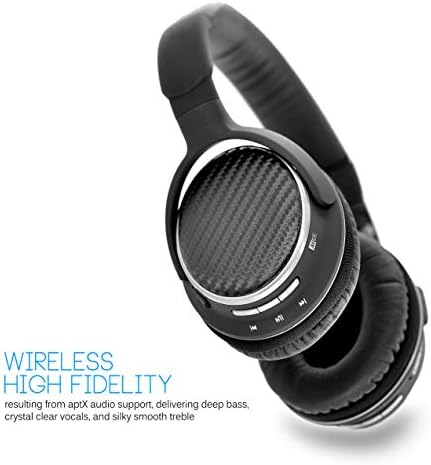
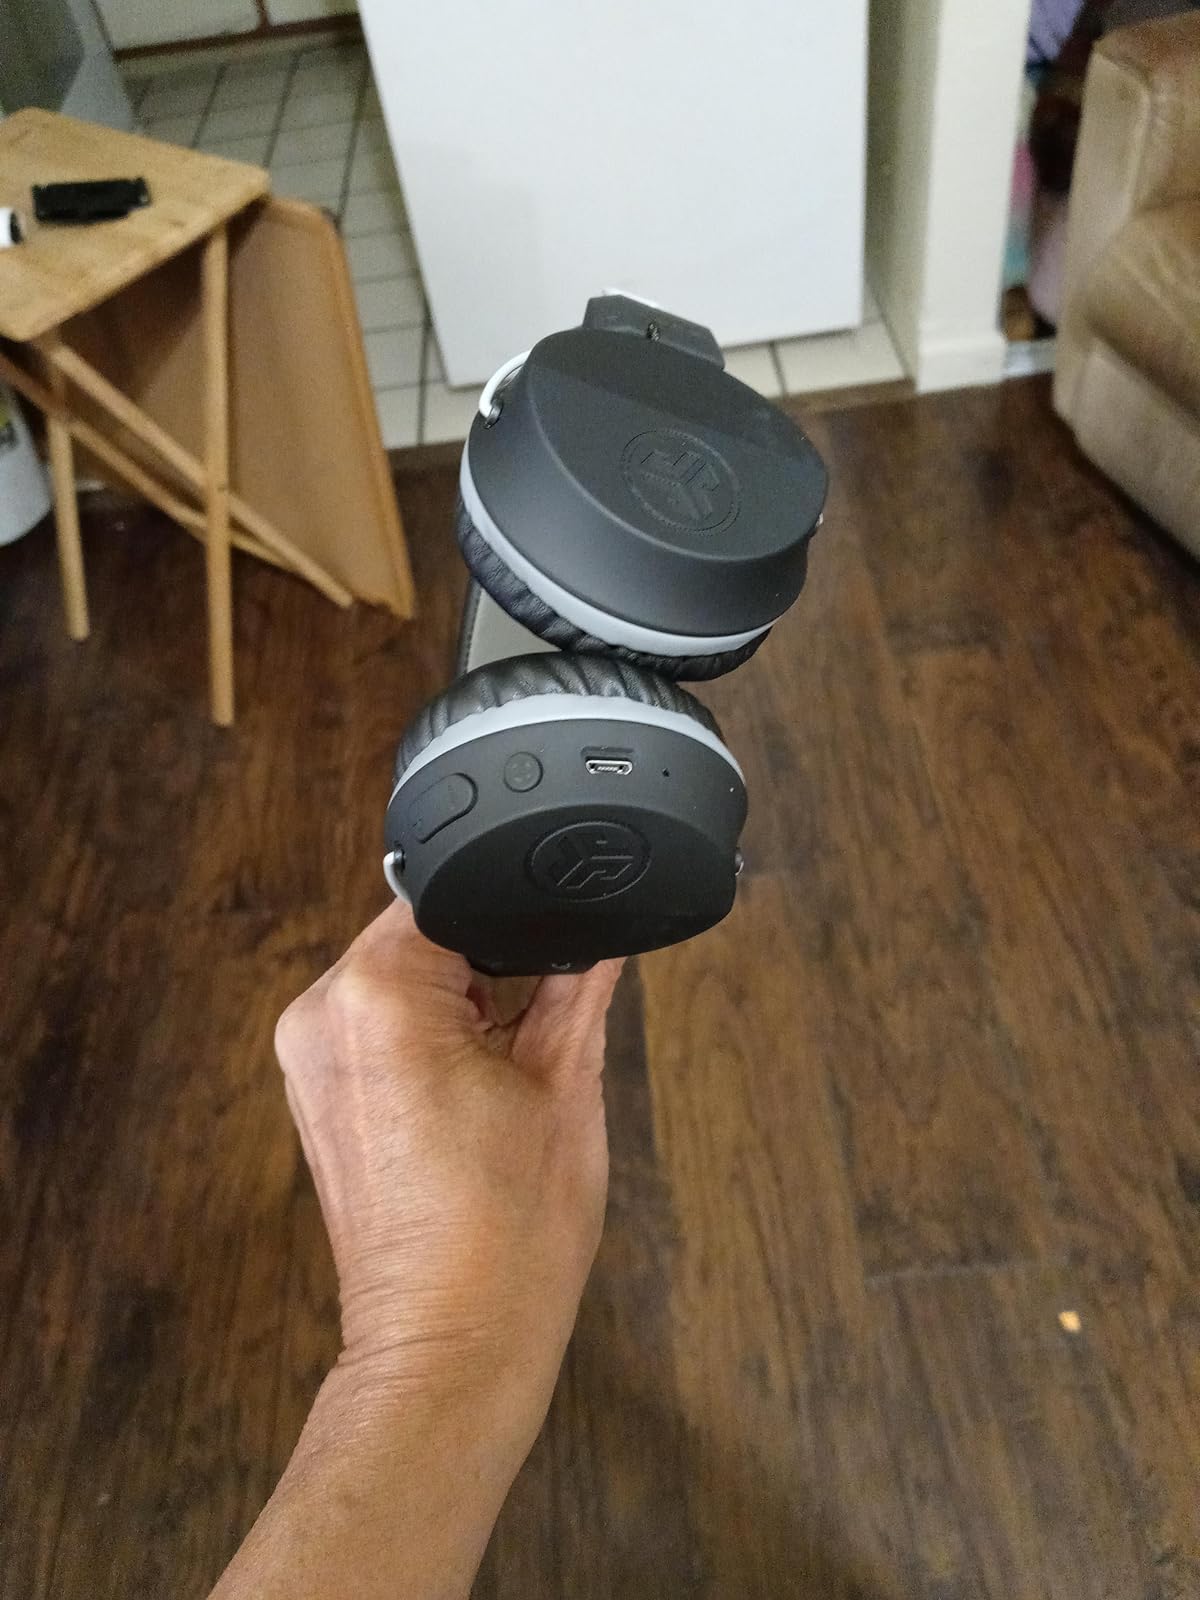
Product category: headphones
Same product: no